Birnbrot

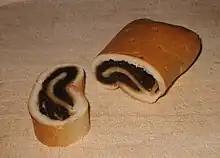
Birnweggen

The difference between and lies in the way of preparation and the geographical prevalence: Birnbrot is prepared by mixing the filling with dough and surrounding it with a casing of yeast dough while Birnweggen are made by spreading the filling on a sheet of yeast dough and rolling it like a Swiss roll. Birnweggen are popular in Central Switzerland and Birnbrot can be found in Eastern Switzerland near the Alps.